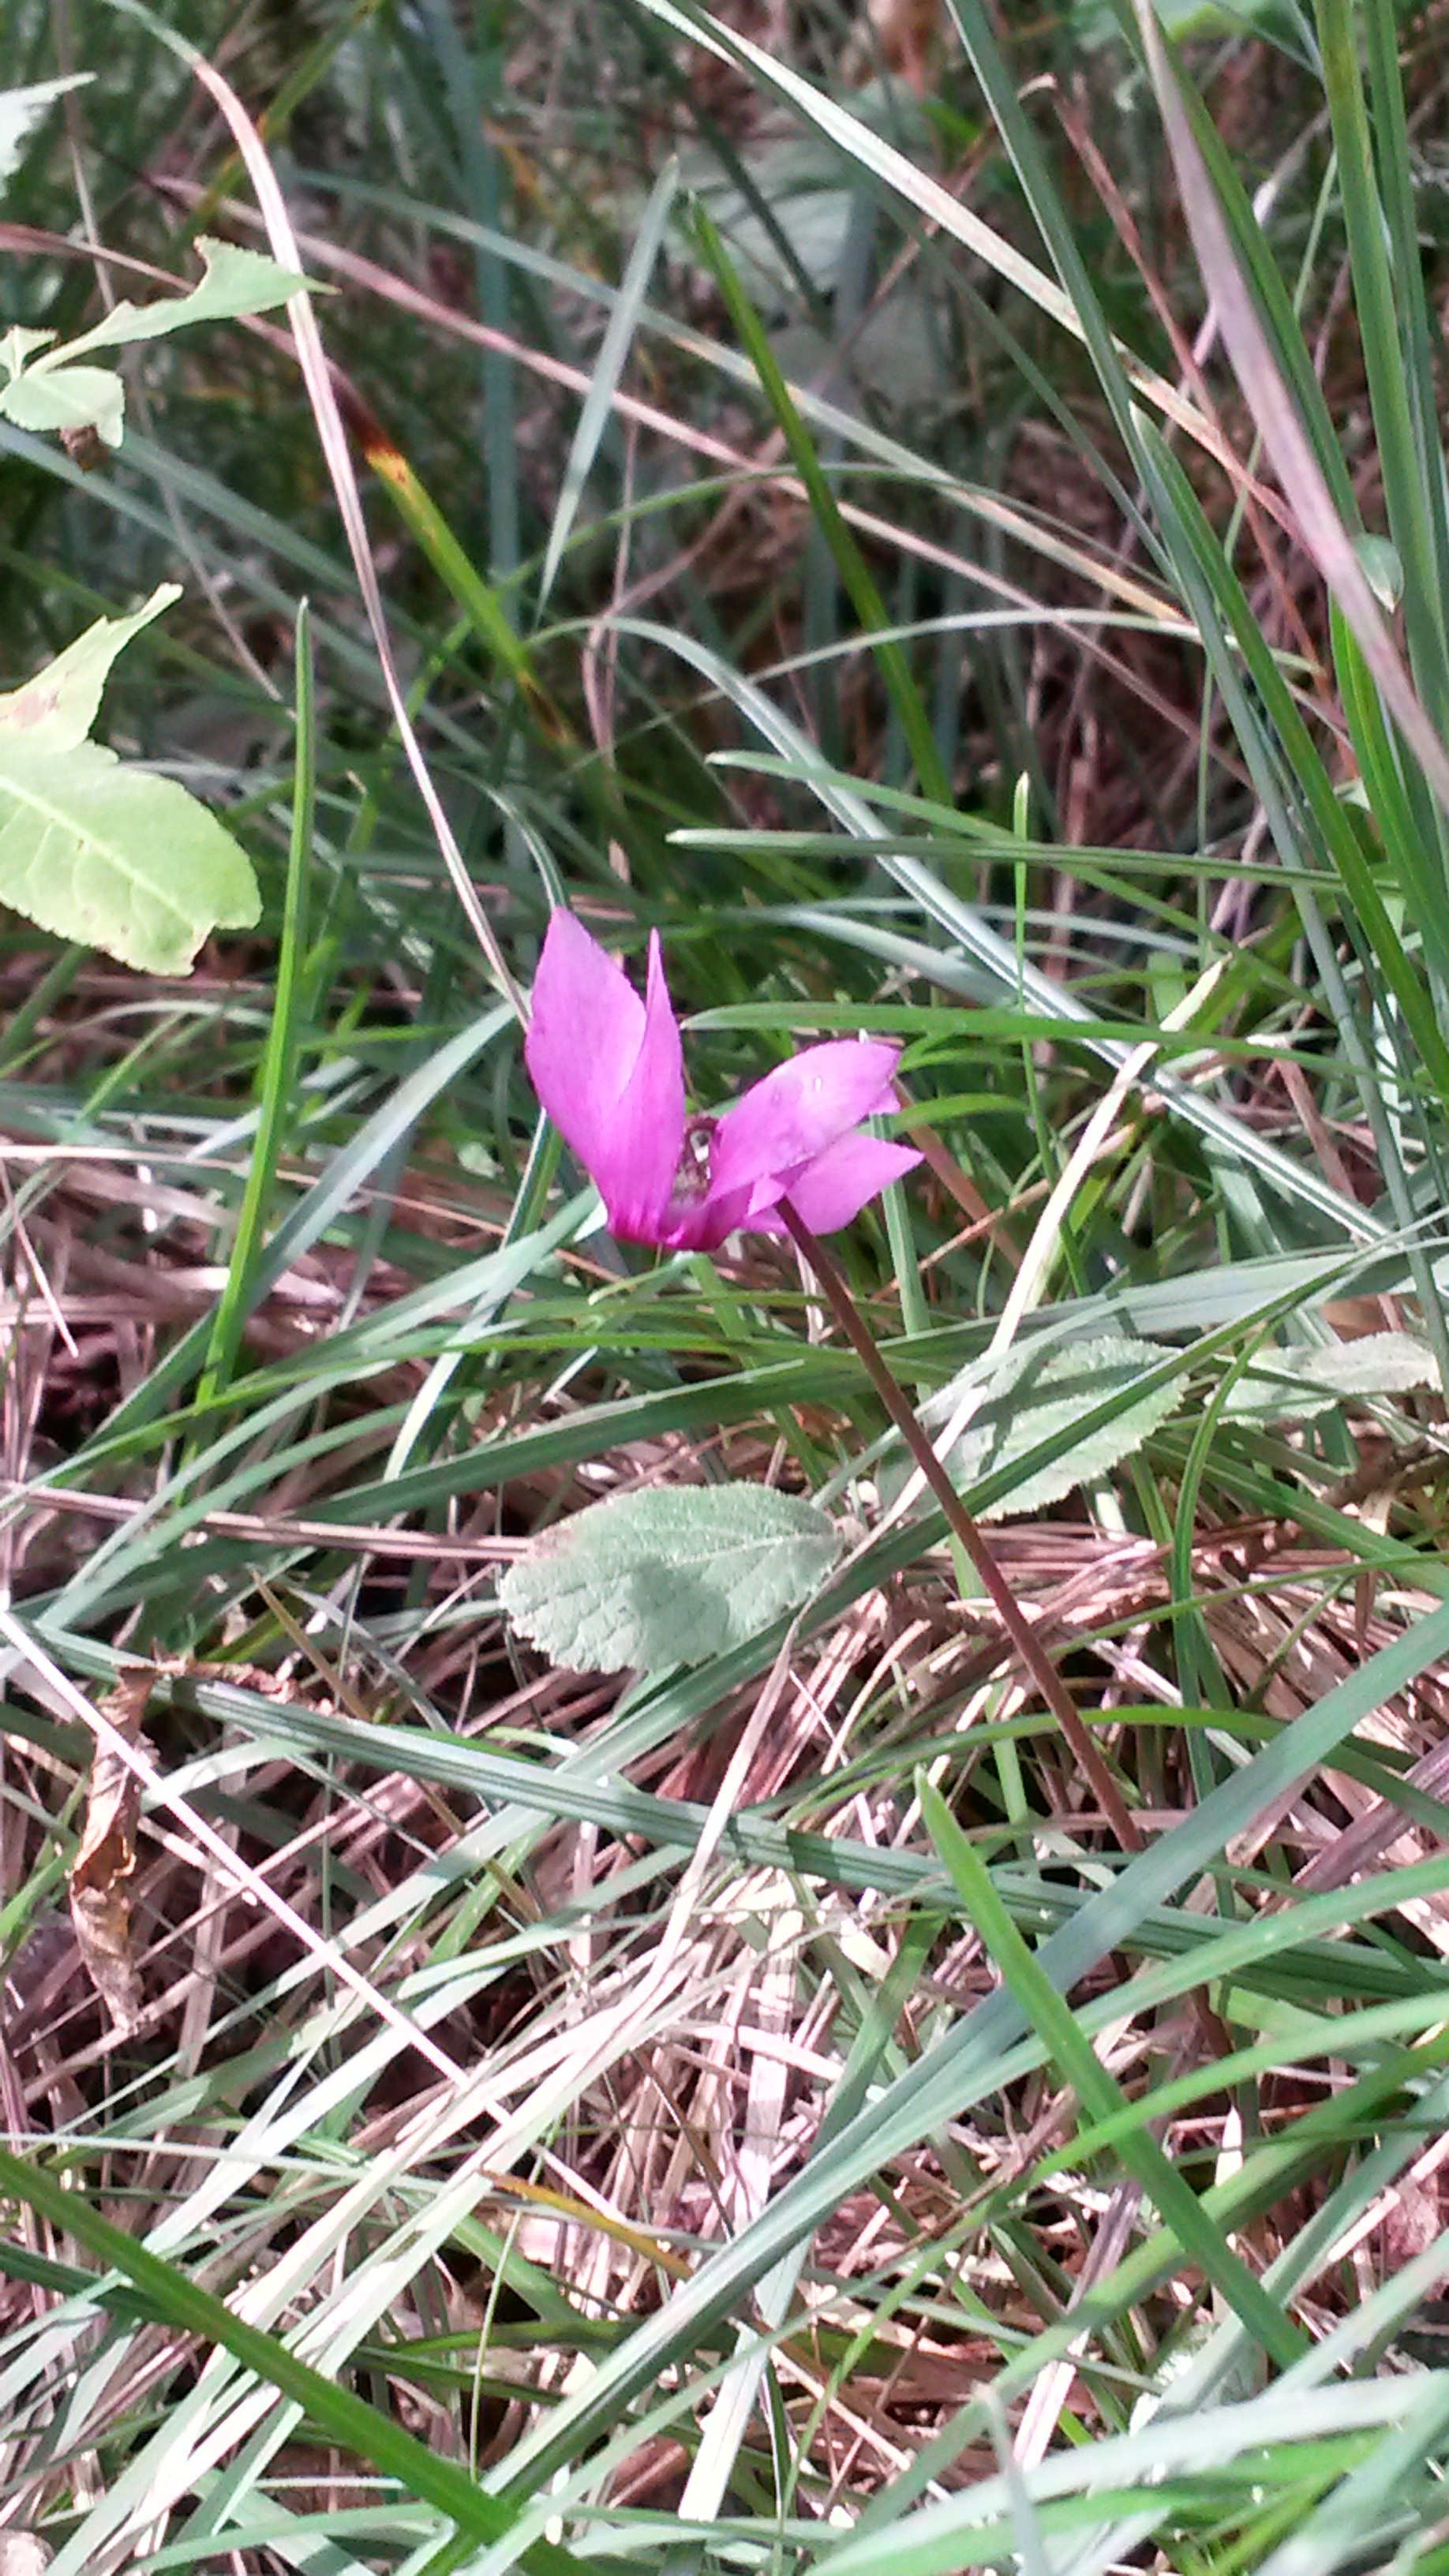
nature, grass, blossom, plant, lawn, meadow, leaf, flower, summer, green, botany, garden, pink, flora, wild flower, plants, wildflower, crocus, cyclamen, macro photography, summer flowers, flowering plant, color purple, grass family, land plant